South East England

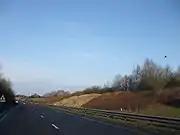
Most main routes in the region are radials from London. Shown here is the A21. It is one of the major north–south routes connecting London and commuter towns and the coast.

The best known university in the region is the University of Oxford, famous for its academic achievements, and also for its ornate colleges and its rowing crews on the Thames. It was ranked the fourth best university in the world by the Times Higher Education Supplement in 2013.